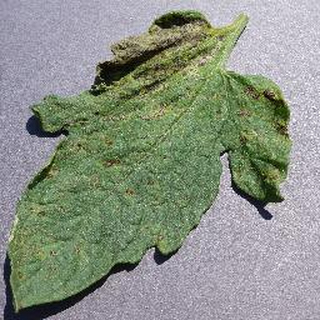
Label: tomato_septoria_leaf_spot